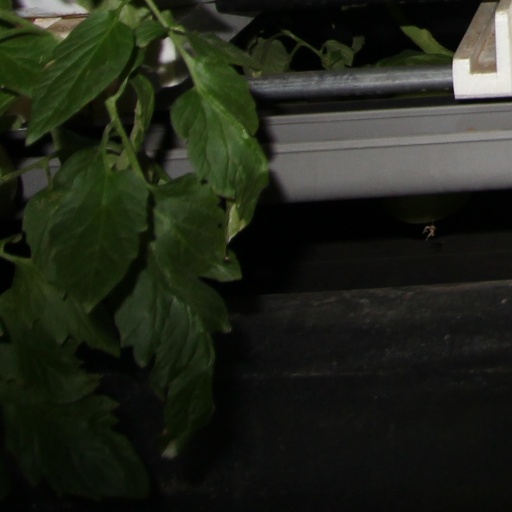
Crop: tomato